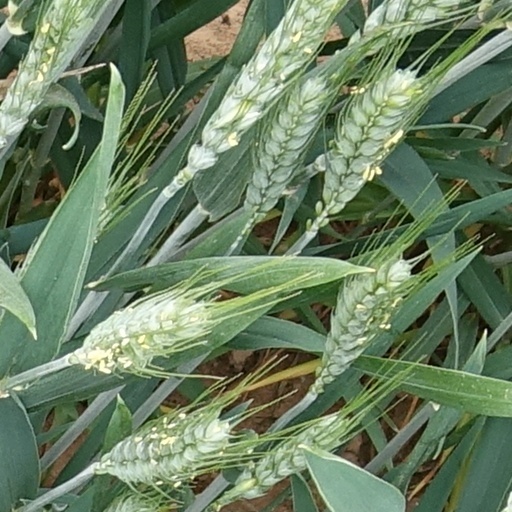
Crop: wheat